Midland Railway Ripley Branch

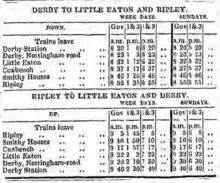
Timetable from the Derby Mercury 22 October 1856

The (11 & 12 Vict. c. lxxxviii) was passed on 22 July 1848 and, by August, a spur from the main line reached the quarries at Little Eaton.